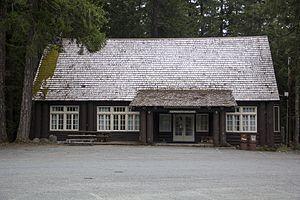
Le Mount Rainier National Historic Landmark District – ou simplement Mount Rainier National Park – est un district historique américain dans les comtés de Lewis et Pierce, dans l'État de Washington. Protégé au sein du parc national du mont Rainier, ce district est inscrit au Registre national des lieux historiques et classé National Historic Landmark depuis le 18 février 1997. Il embrasse des biens dans tout le parc, dont un certain nombre qui emploient le style rustique du National Park Service.